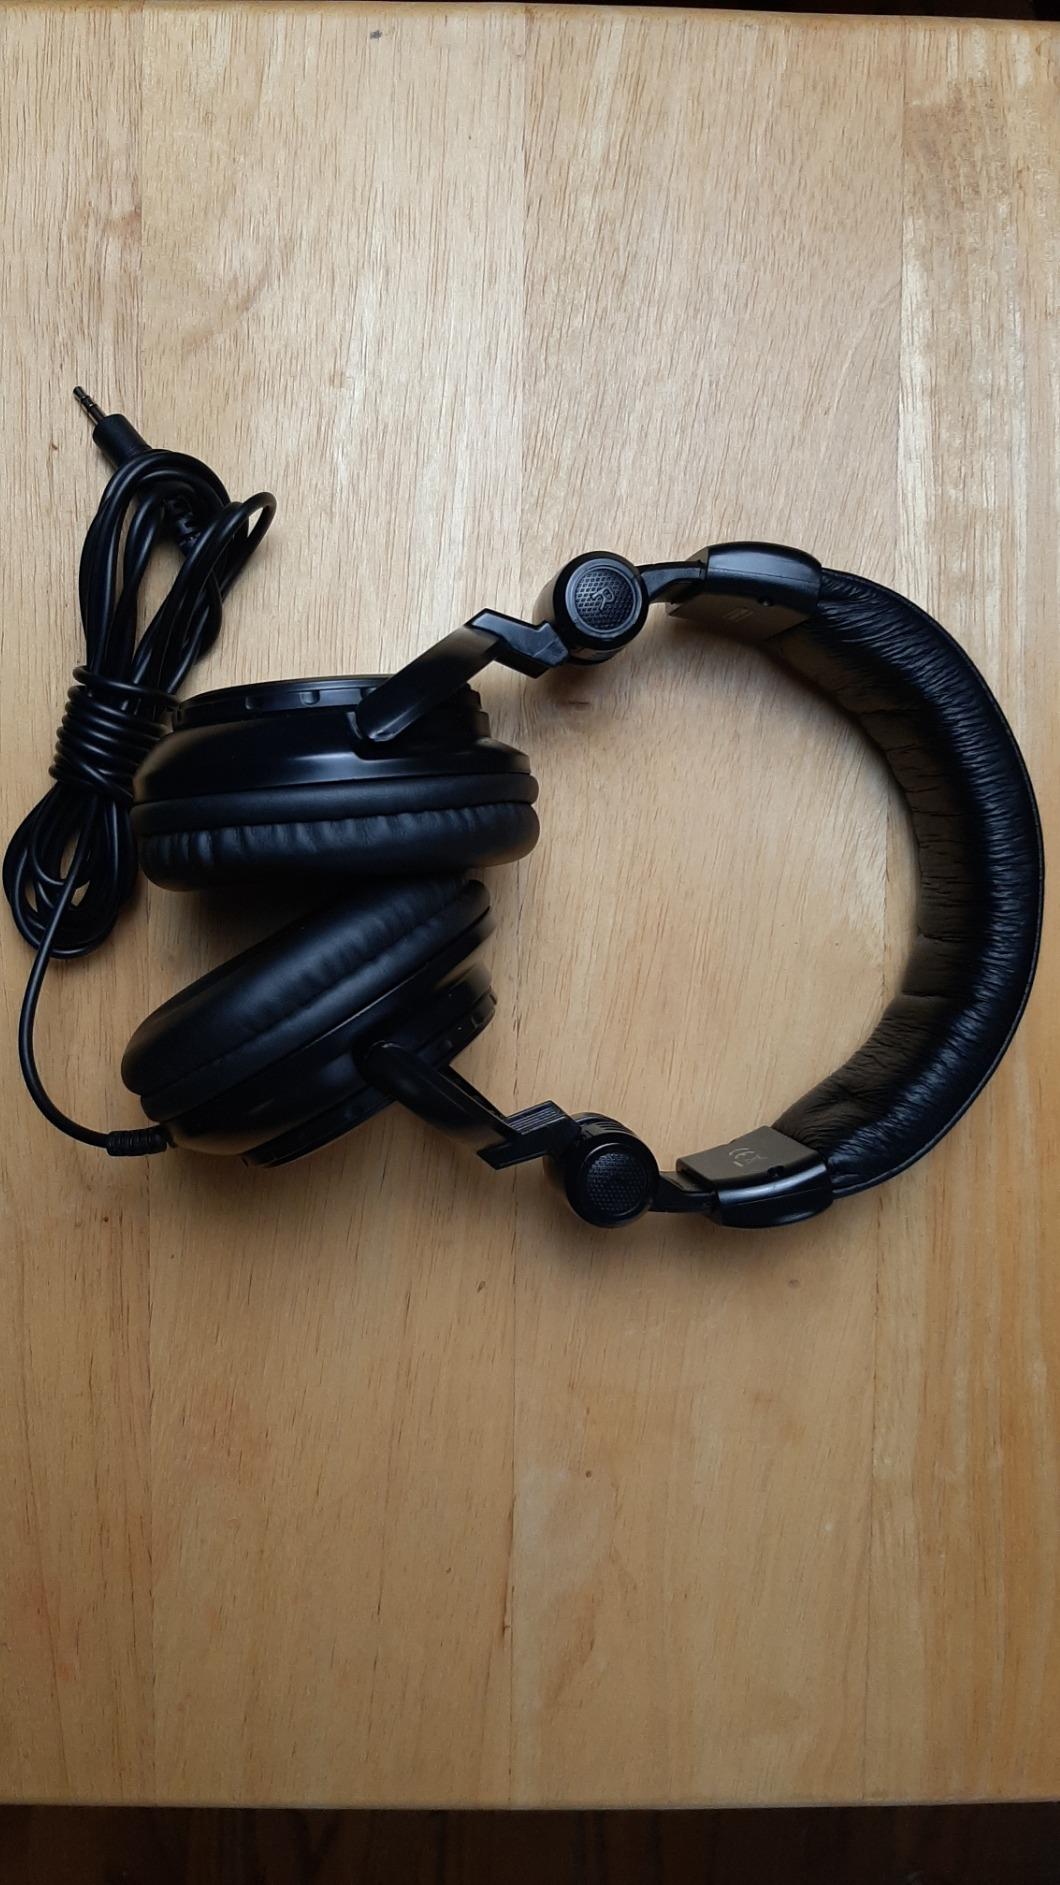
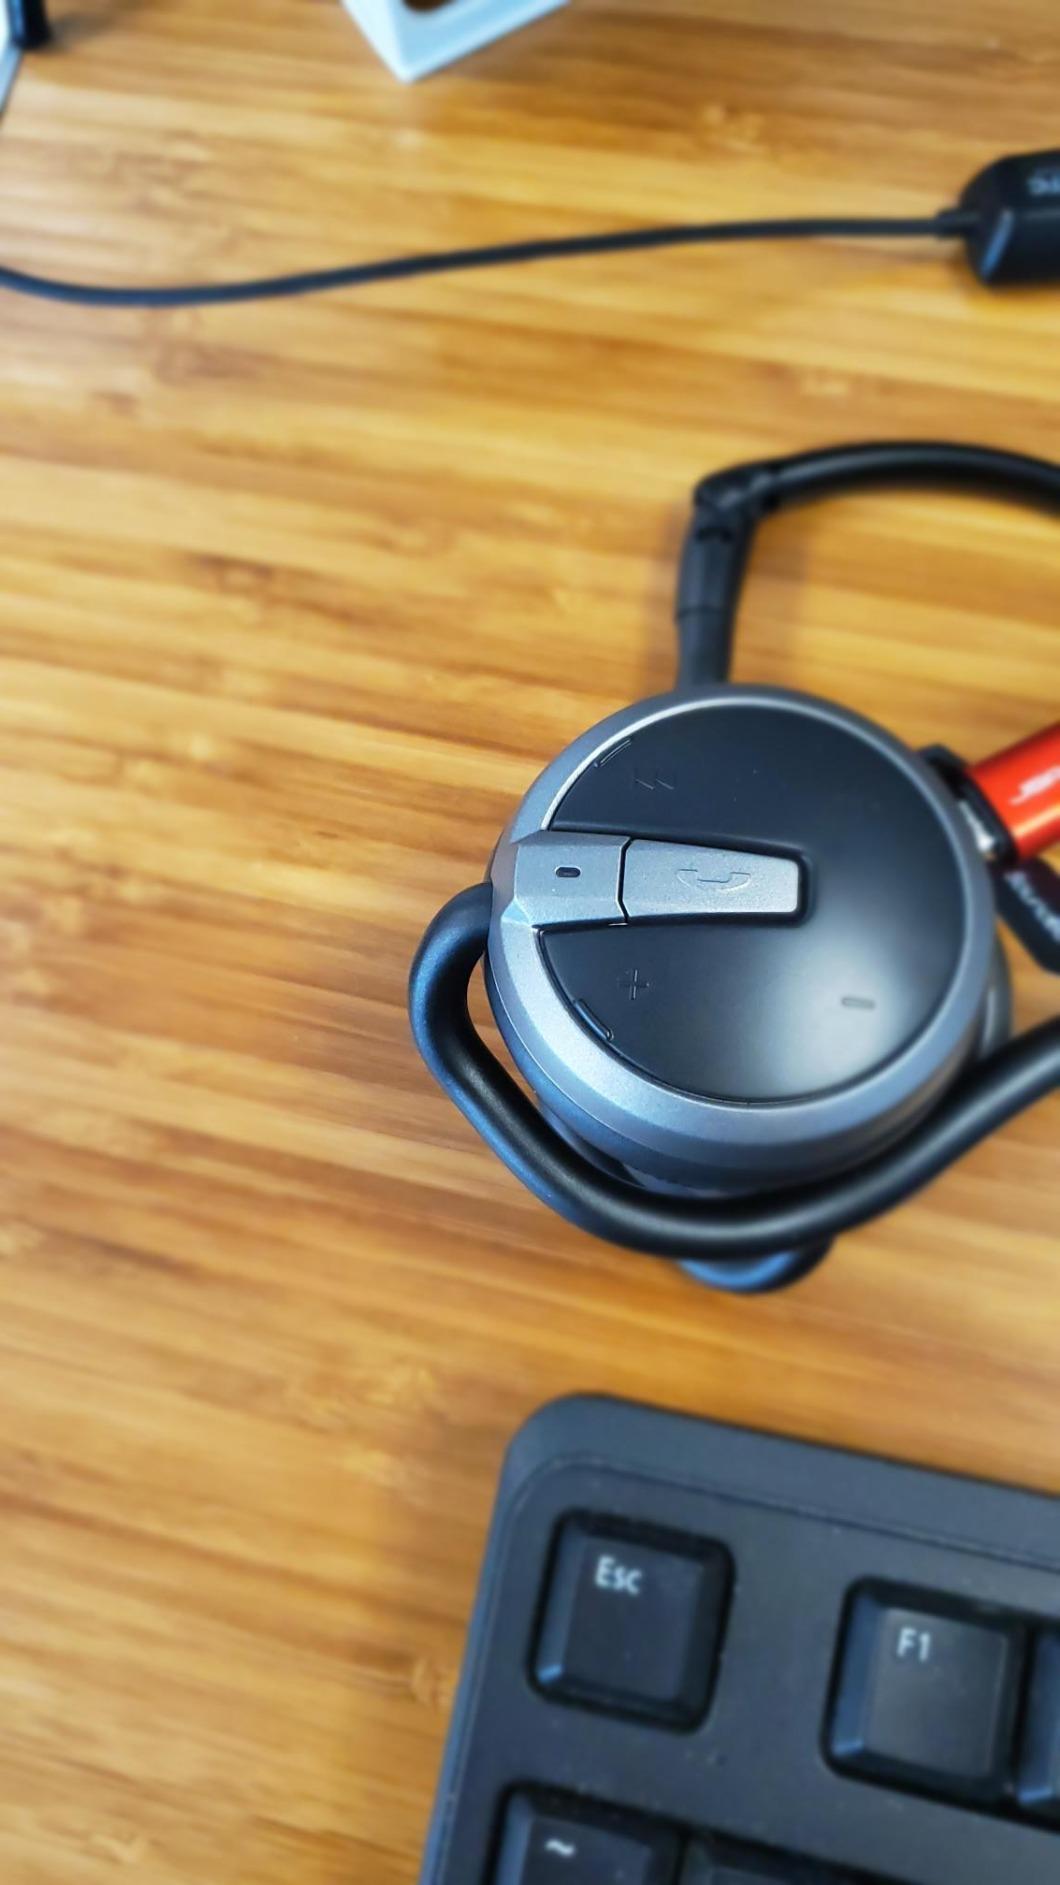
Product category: headphones
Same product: no